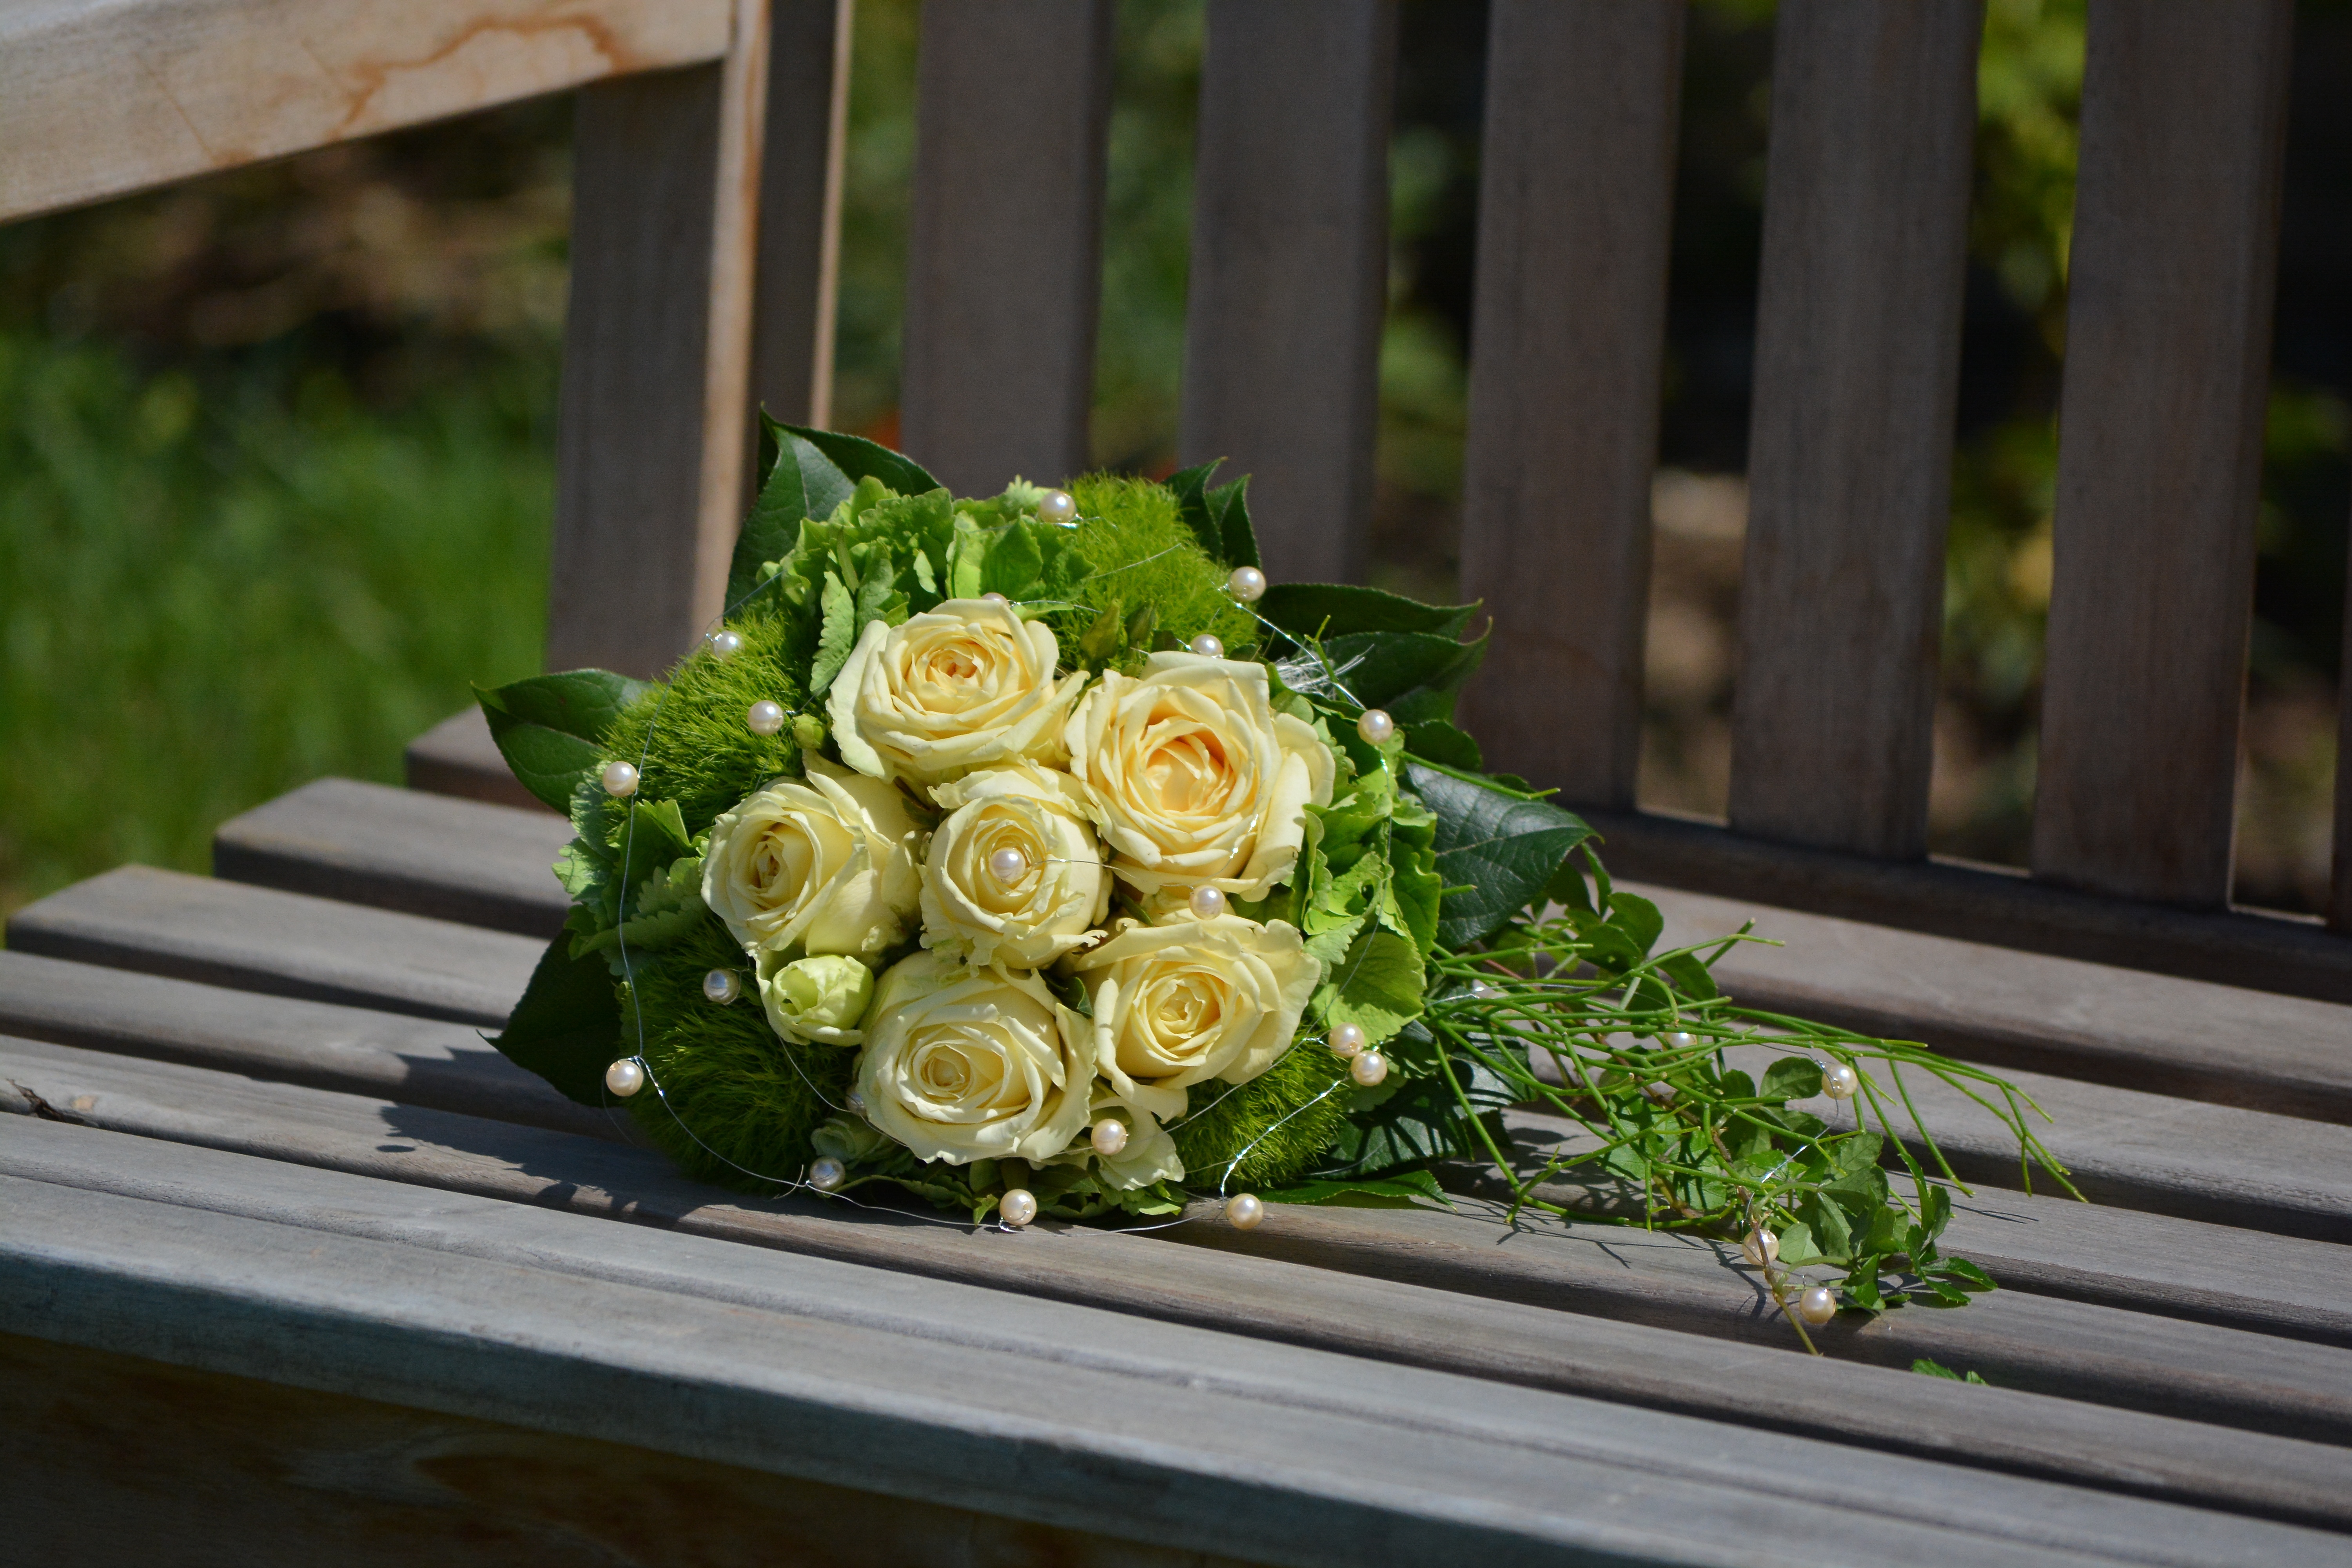
plant, flower, green, yellow, flora, violin, ceremony, floristry, retail, bridal bouquet, flower bouquet, cut flowers, floral design, centrepiece, flower arranging